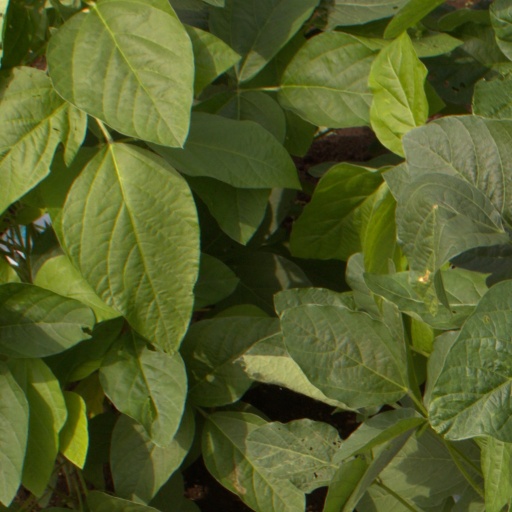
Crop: soybean